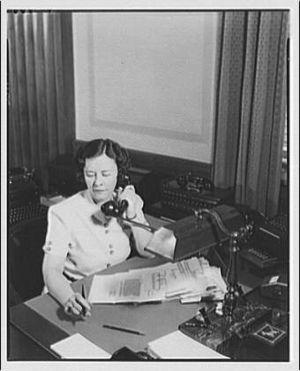
Helen W. Gandy, née le 8 avril 1897 à Fairton ou Port Norriset morte le 7 juillet 1988 à DeLand ou Orange City, est une fonctionnaire américaine qui fut la secrétaire personnelle du directeur du Federal Bureau of Investigation J. Edgar Hoover de 1918 à 1972, soit pendant 54 ans. Avec Clyde Tolson, elle fut l'une des personnes les plus proches de Hoover.